Indo-Greek art

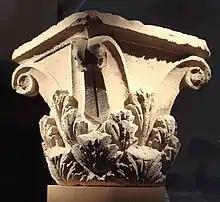
Corinthian capital, found at Ai-Khanoum in the citadel by the troops of Commander Massoud, 2nd century BC.

Numerous artefacts and structures were found, particularly in Ai-Khanoum, pointing to a high Hellenistic culture, combined with Eastern influences, starting from the 280-250 BCE period. Overall, Aï-Khanoum was an extremely important Greek city (1.5 sq kilometer), characteristic of the Seleucid Empire and then the Greco-Bactrian Kingdom, remaining one of the major cities at the time when the Greek kings started to occupy parts of India, from 200 to 145 BCE. It seems the city was destroyed, never to be rebuilt, about the time of the death of king Eucratides around 145 BC.